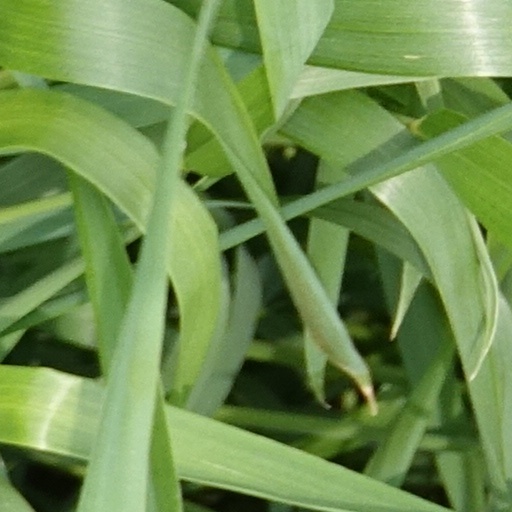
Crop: wheat